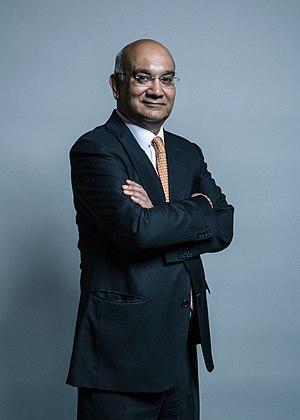
Nigel Keith Anthony Standish Vaz est un homme politique britannique, membre du Parti travailliste qui, en tant que député de Leicester East depuis les élections générales de 1987, est le député britannique d'origine asiatique le plus ancien du Parlement britannique. il est marié et père de deux enfants.